Abraham Teniers

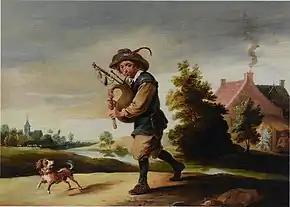
"A peasant playing a bagpipe in a landscape"

Abraham Teniers likely trained with his father and older brother David. He was admitted as a 'wijnmeester' (i.e. son of a master) in the Antwerp Guild of Saint Luke in 1646.